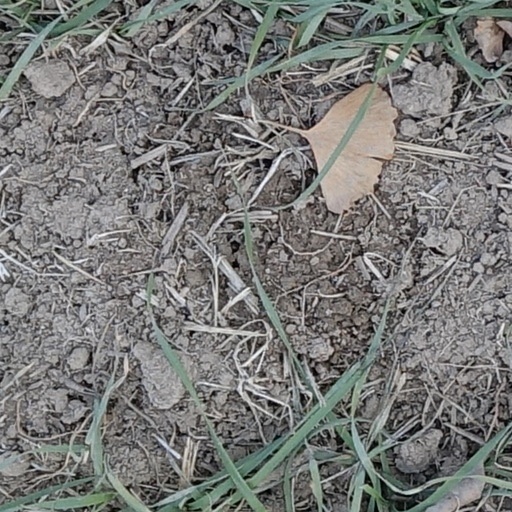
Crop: wheat